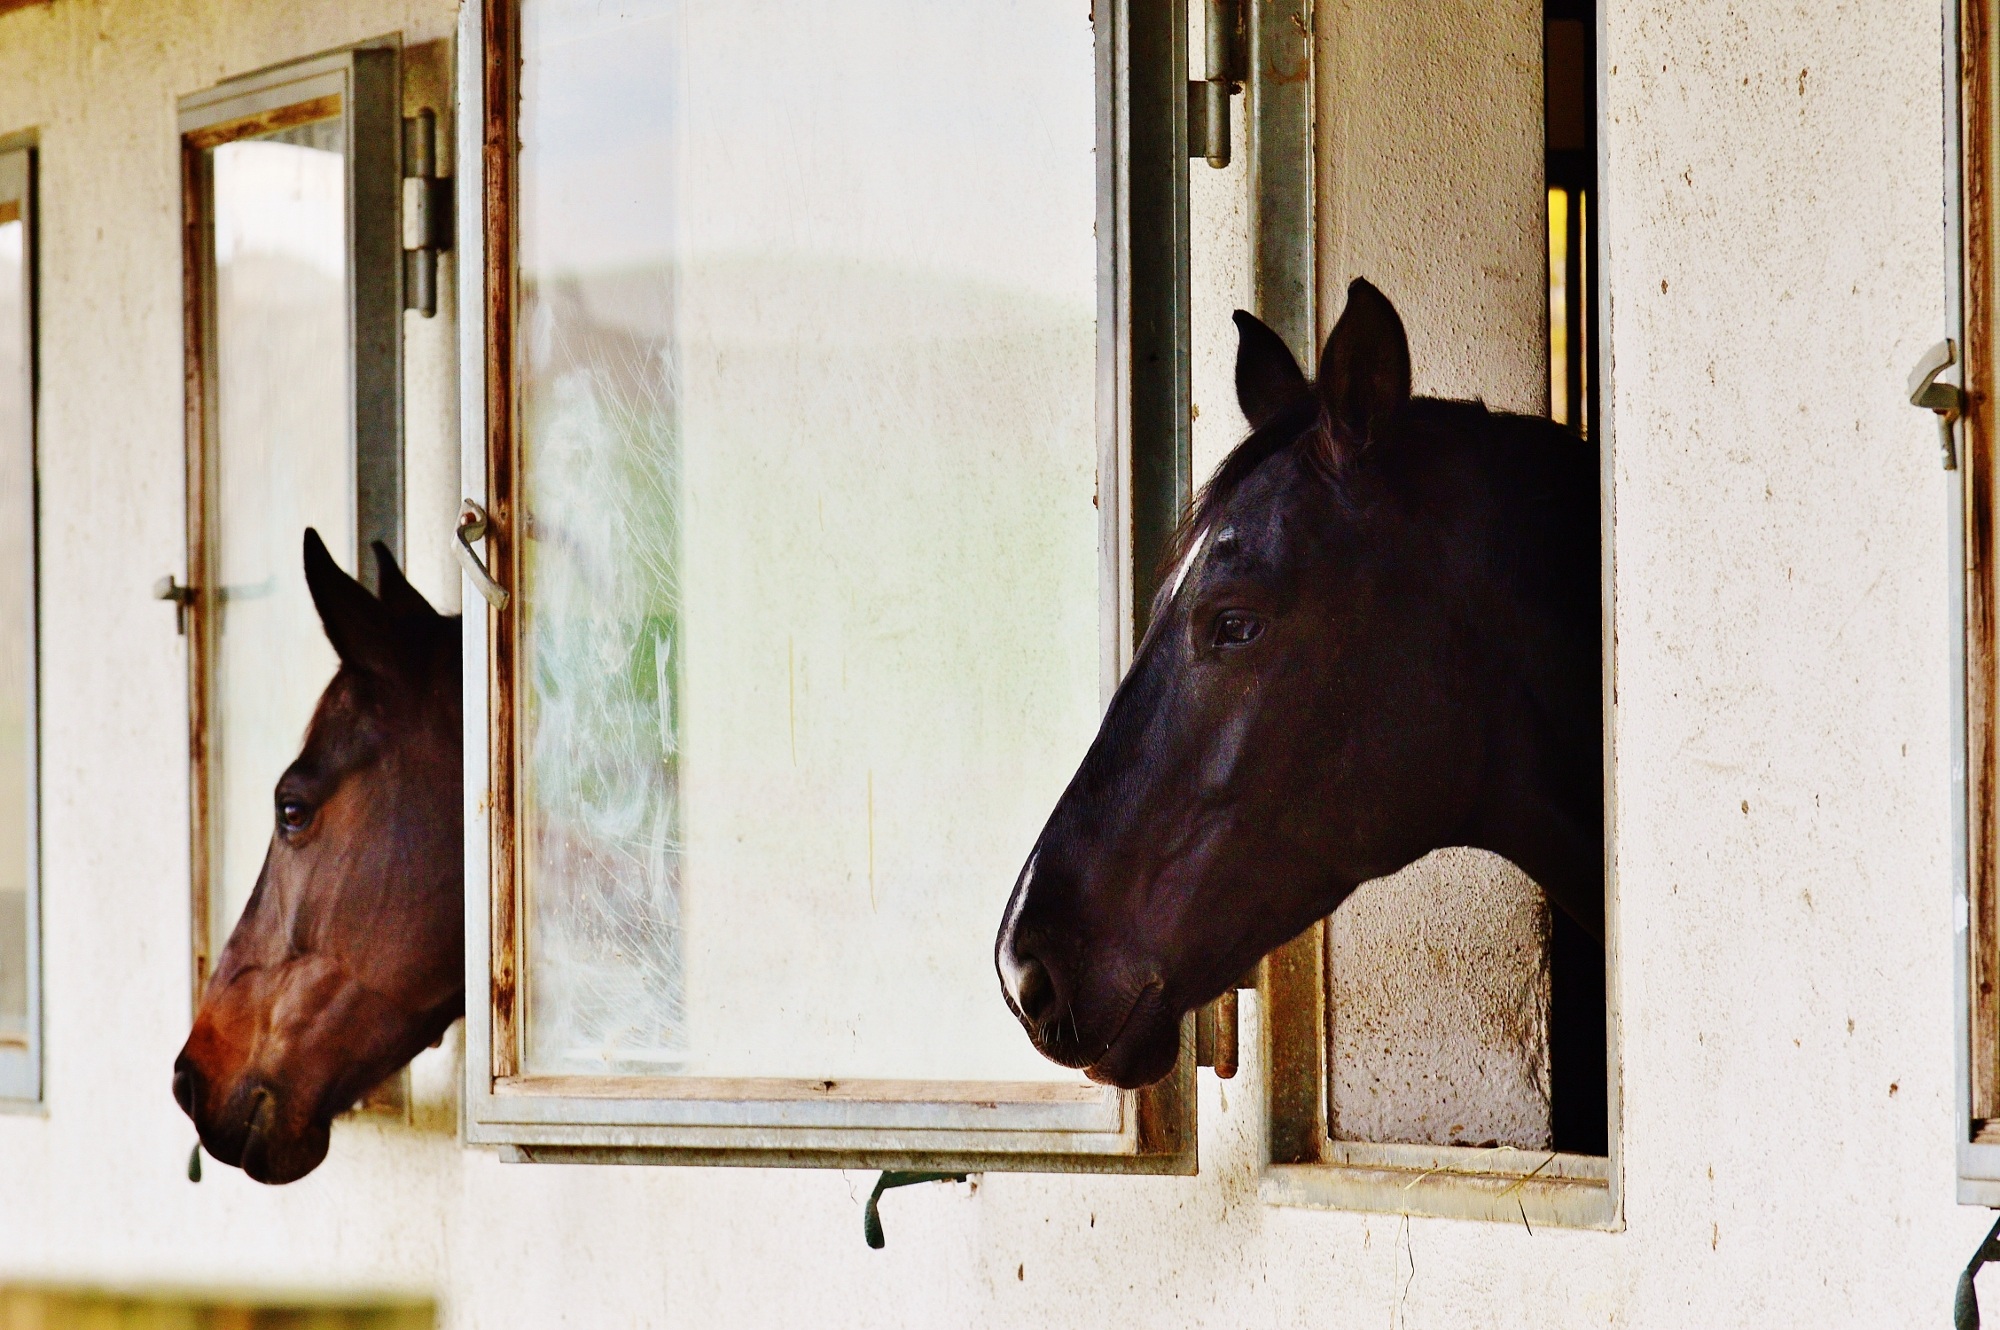
wood, meadow, animal, horse, autumn, brown, mammal, ride, colorful, leaves, funny, coupling, reiterhof, horse like mammal